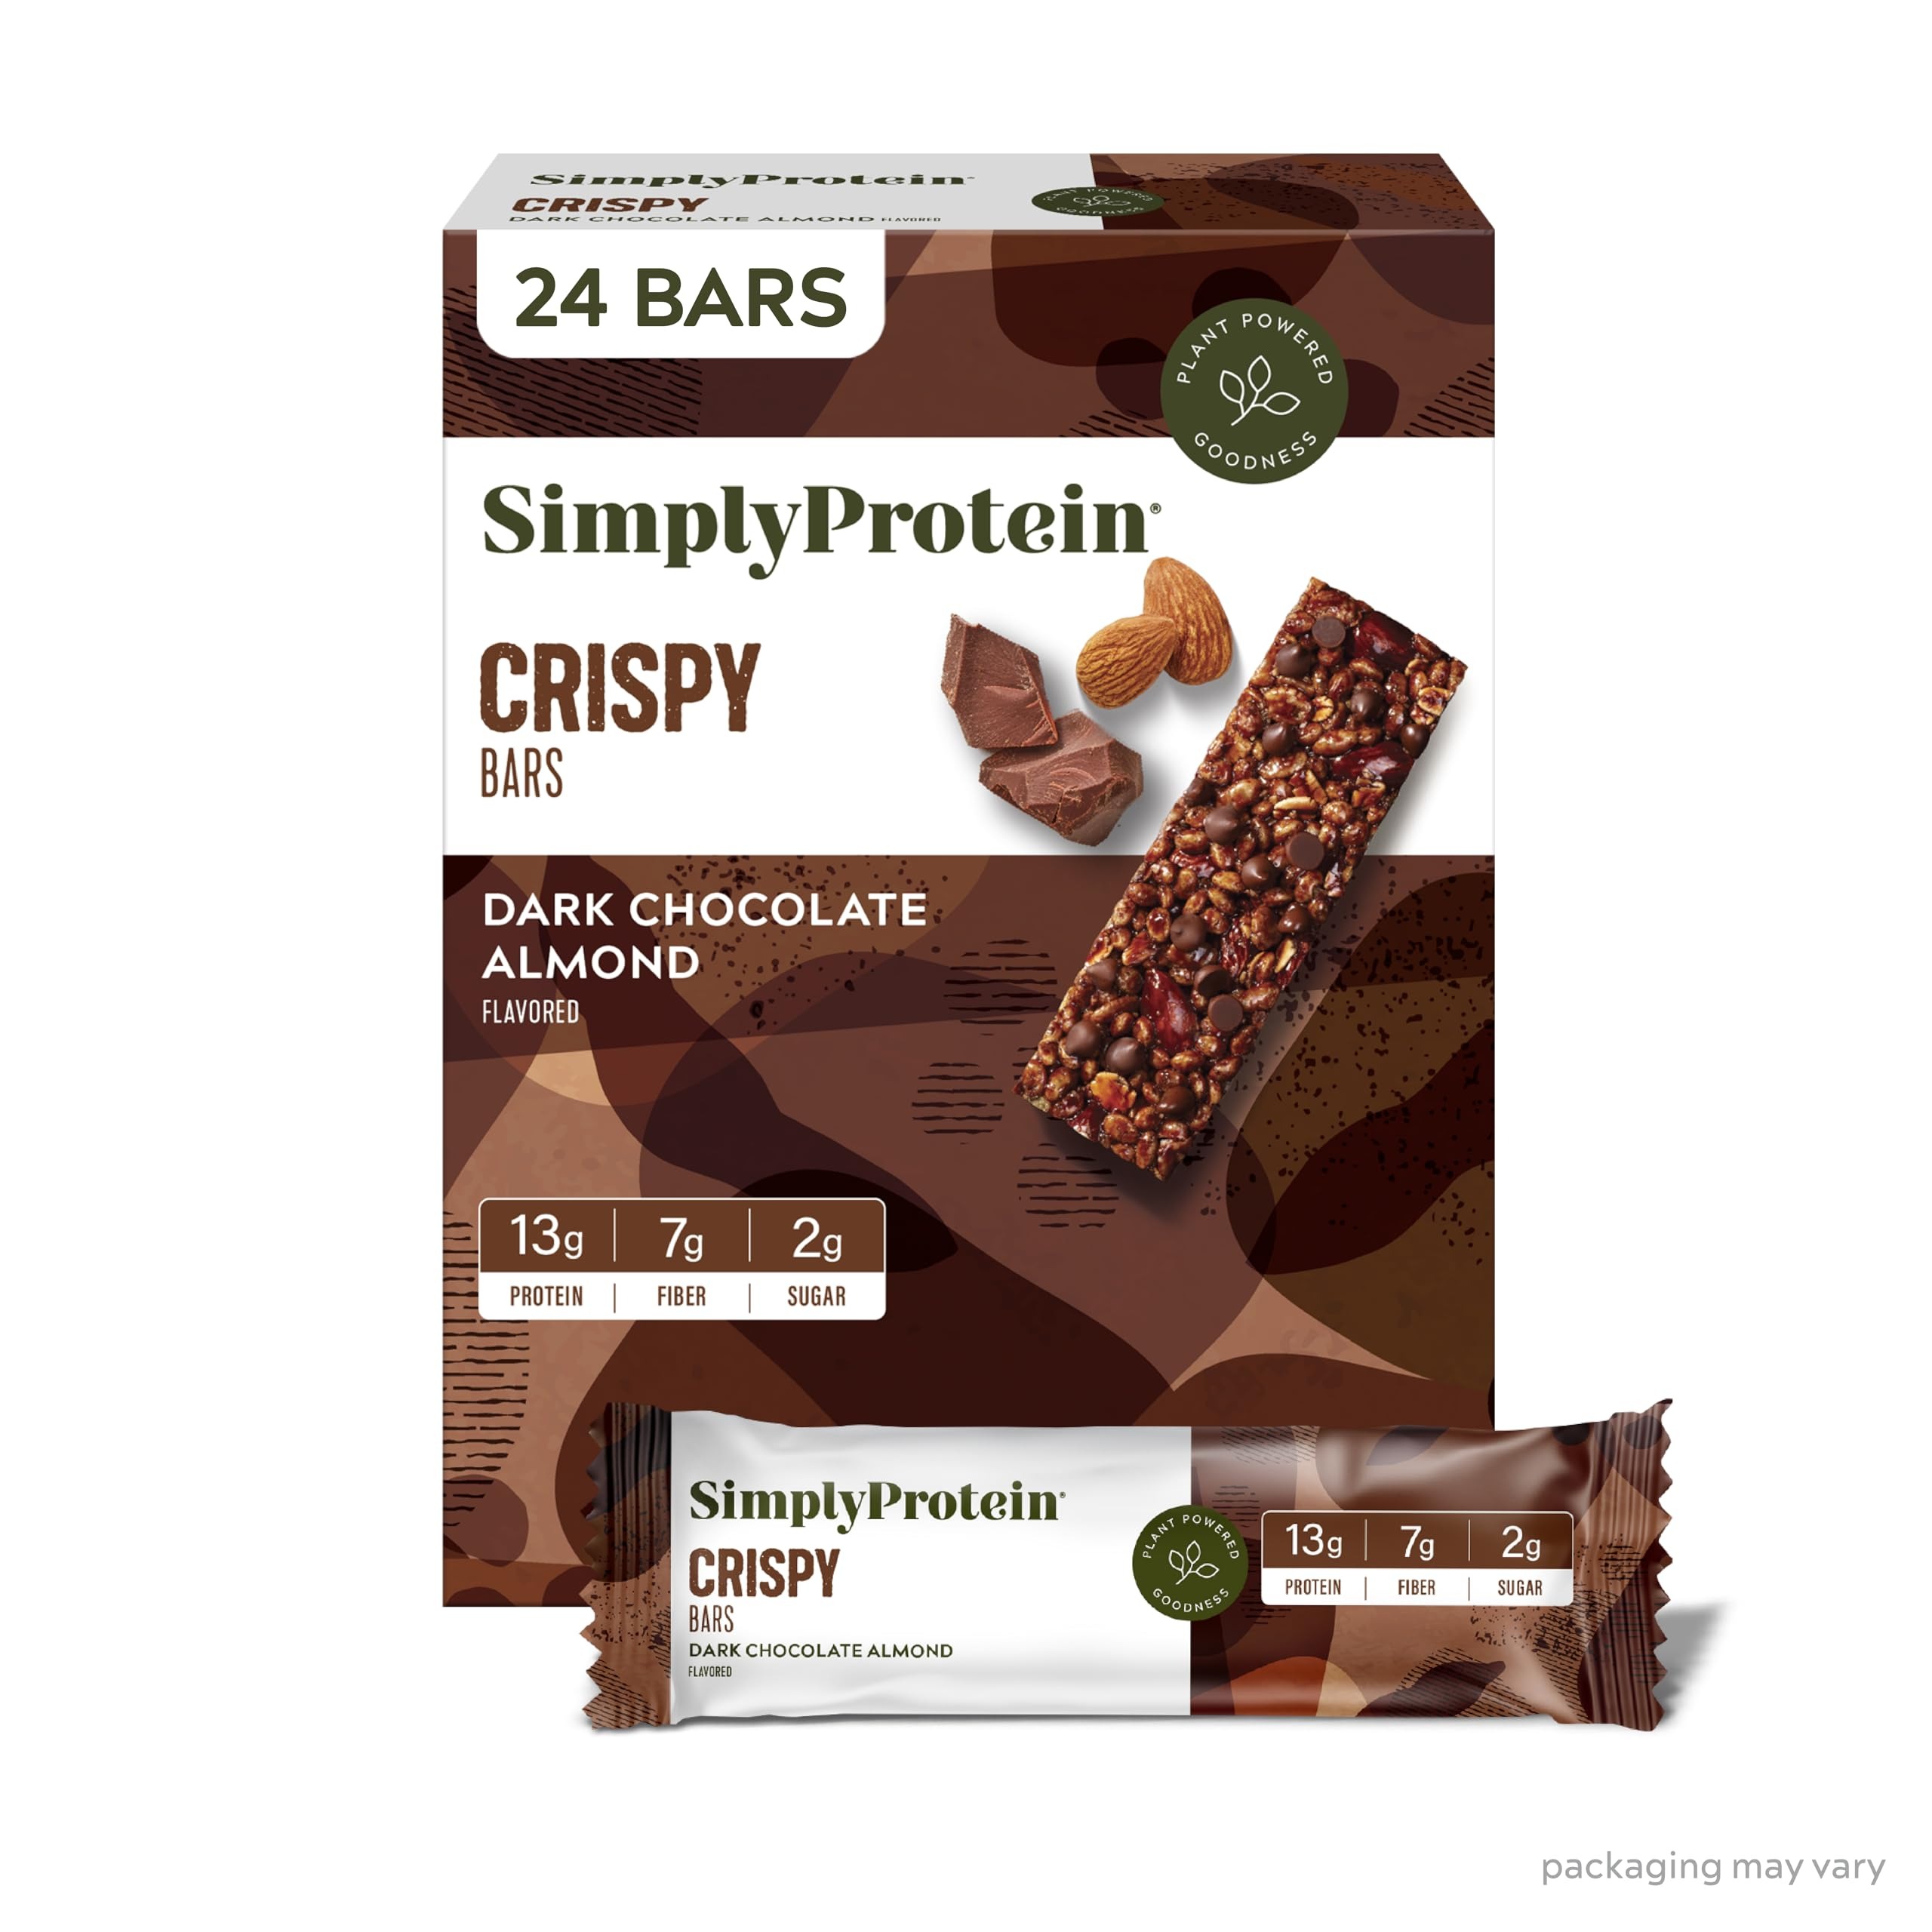
Item Name: Simply Protein - Dark Chocolate Almond Crispy Bars - Plant Based Protein Bars - Low Carb, Low Sugar, High Fiber - 13g Protein, 2g Sugar, 7g Fiber - Vegan, Gluten Free, Non GMO, Kosher - 24 Bars
Bullet Point 1: Dark Chocolate Almond - Decadent chocolate is devilishly good, but even better when paired with real roasted almonds. This snack bar has only 160 calories and is made to help fuel your day - wherever it takes you. Low Carb, Low Sugar, and High Fiber.
Bullet Point 2: The Original Bar that Started it All - Packed with 13g of Protein, 2g of Sugar, and 7g of Fiber, our Crispy Bars combine delicious natural flavors with a light and crispy texture for a healthy food option you can enjoy wherever you are.
Bullet Point 3: Made With Only the Good Stuff - Our bars are plant-based, kosher certified, non-GMO, rich in fiber, and gluten-free. They're also a good source of iron and contain calcium and potassium, making them ideal on-the-go snacks or pre/post-workout energy bars.
Bullet Point 4: Keep It Simplyfied - Life's complicated, but sticking to your healthy goals doesn't have to be. Simply Protein offers a variety of tasty and nutritious plant-based protein foods, from protein shakes to breakfast bars. Enjoy them all, guilt-free.
Bullet Point 5: Why Simply Protein? - Our mission is, well, Simple. We will nourish people as if they are family, support the community like they are old friends, and take care of the planet like it was our own backyard. Simple. Delicious. Plant Powered Goodness for All.
Product Description: Simply Protein Bars. Life's complicated enough, without us getting all preachy about what you should be eating. So we'll keep it short - Simple. Delicious. Plant Powered Goodness for All. It's a premise that doesn't get much simpler than that. And more than just a premise, it's our promise. No "live better", "reach higher", or "dig deeper". No pressure. Just honest to goodness nourishment for the body, with protein and ingredients that keep you going. It's that Simple. Find your favorite flavor. Whether you crave salty or sweet, we’ve got snack time covered. Snacks for all. Choose from Peanut Butter Chocolate, Dark Chocolate Almond, and Lemon Coconut flavors. We believe small things can make a big difference. Proudly made with only the good stuff. Plant-based, Gluten-free, Non-GMO, and Kosher-certified. Our Brand Essence: We know we are a snack bar company, and how that might sound ridiculous. We believe a company can do good while doing well. We know that means our profits may be less, but our principles are worth the cost. We believe there is more value in doing what’s right than doing what is easy. We know that also means we won’t always get it right, but we’ll strive to make it right. We believe we all have to do our part. We know that means leading by example to inspire others to do theirs. We believe there’s a healthier way to nourish people while hurting the planet less. We know our mother was right when she said, “Eat your vegetables”. We believe that small things can make a big difference. We know we are only a snack bar company but dreaming of better is never ridiculous. Let's Get Snacking!
Value: 33.84
Unit: Ounce

Price: 34.99